Eastern religions

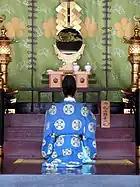
A Shinto priest kneeling before a shrine.

Shinto is an animistic folk religion practiced in Japan. Shinto literally means "the way of the gods". Many Japanese Shintoists also identify themselves as Buddhists. Japanese Pure Land Buddhism is deeply intertwined with the Shinto faith. Shinto practitioners commonly affirm tradition, family, nature, cleanliness and ritual observation as core values. Taoic influence is significant in their beliefs about nature and self-mastery.